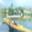
Label: ship